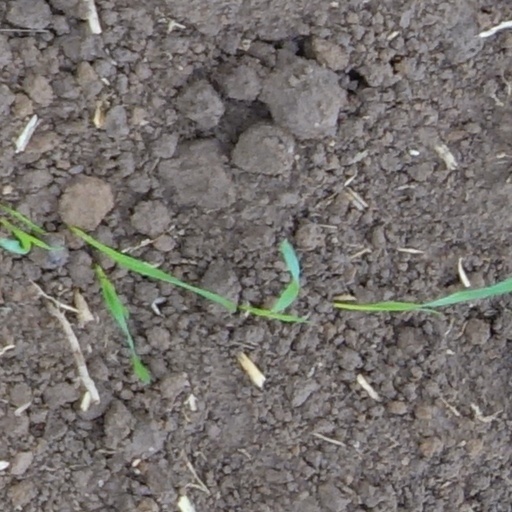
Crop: wheat